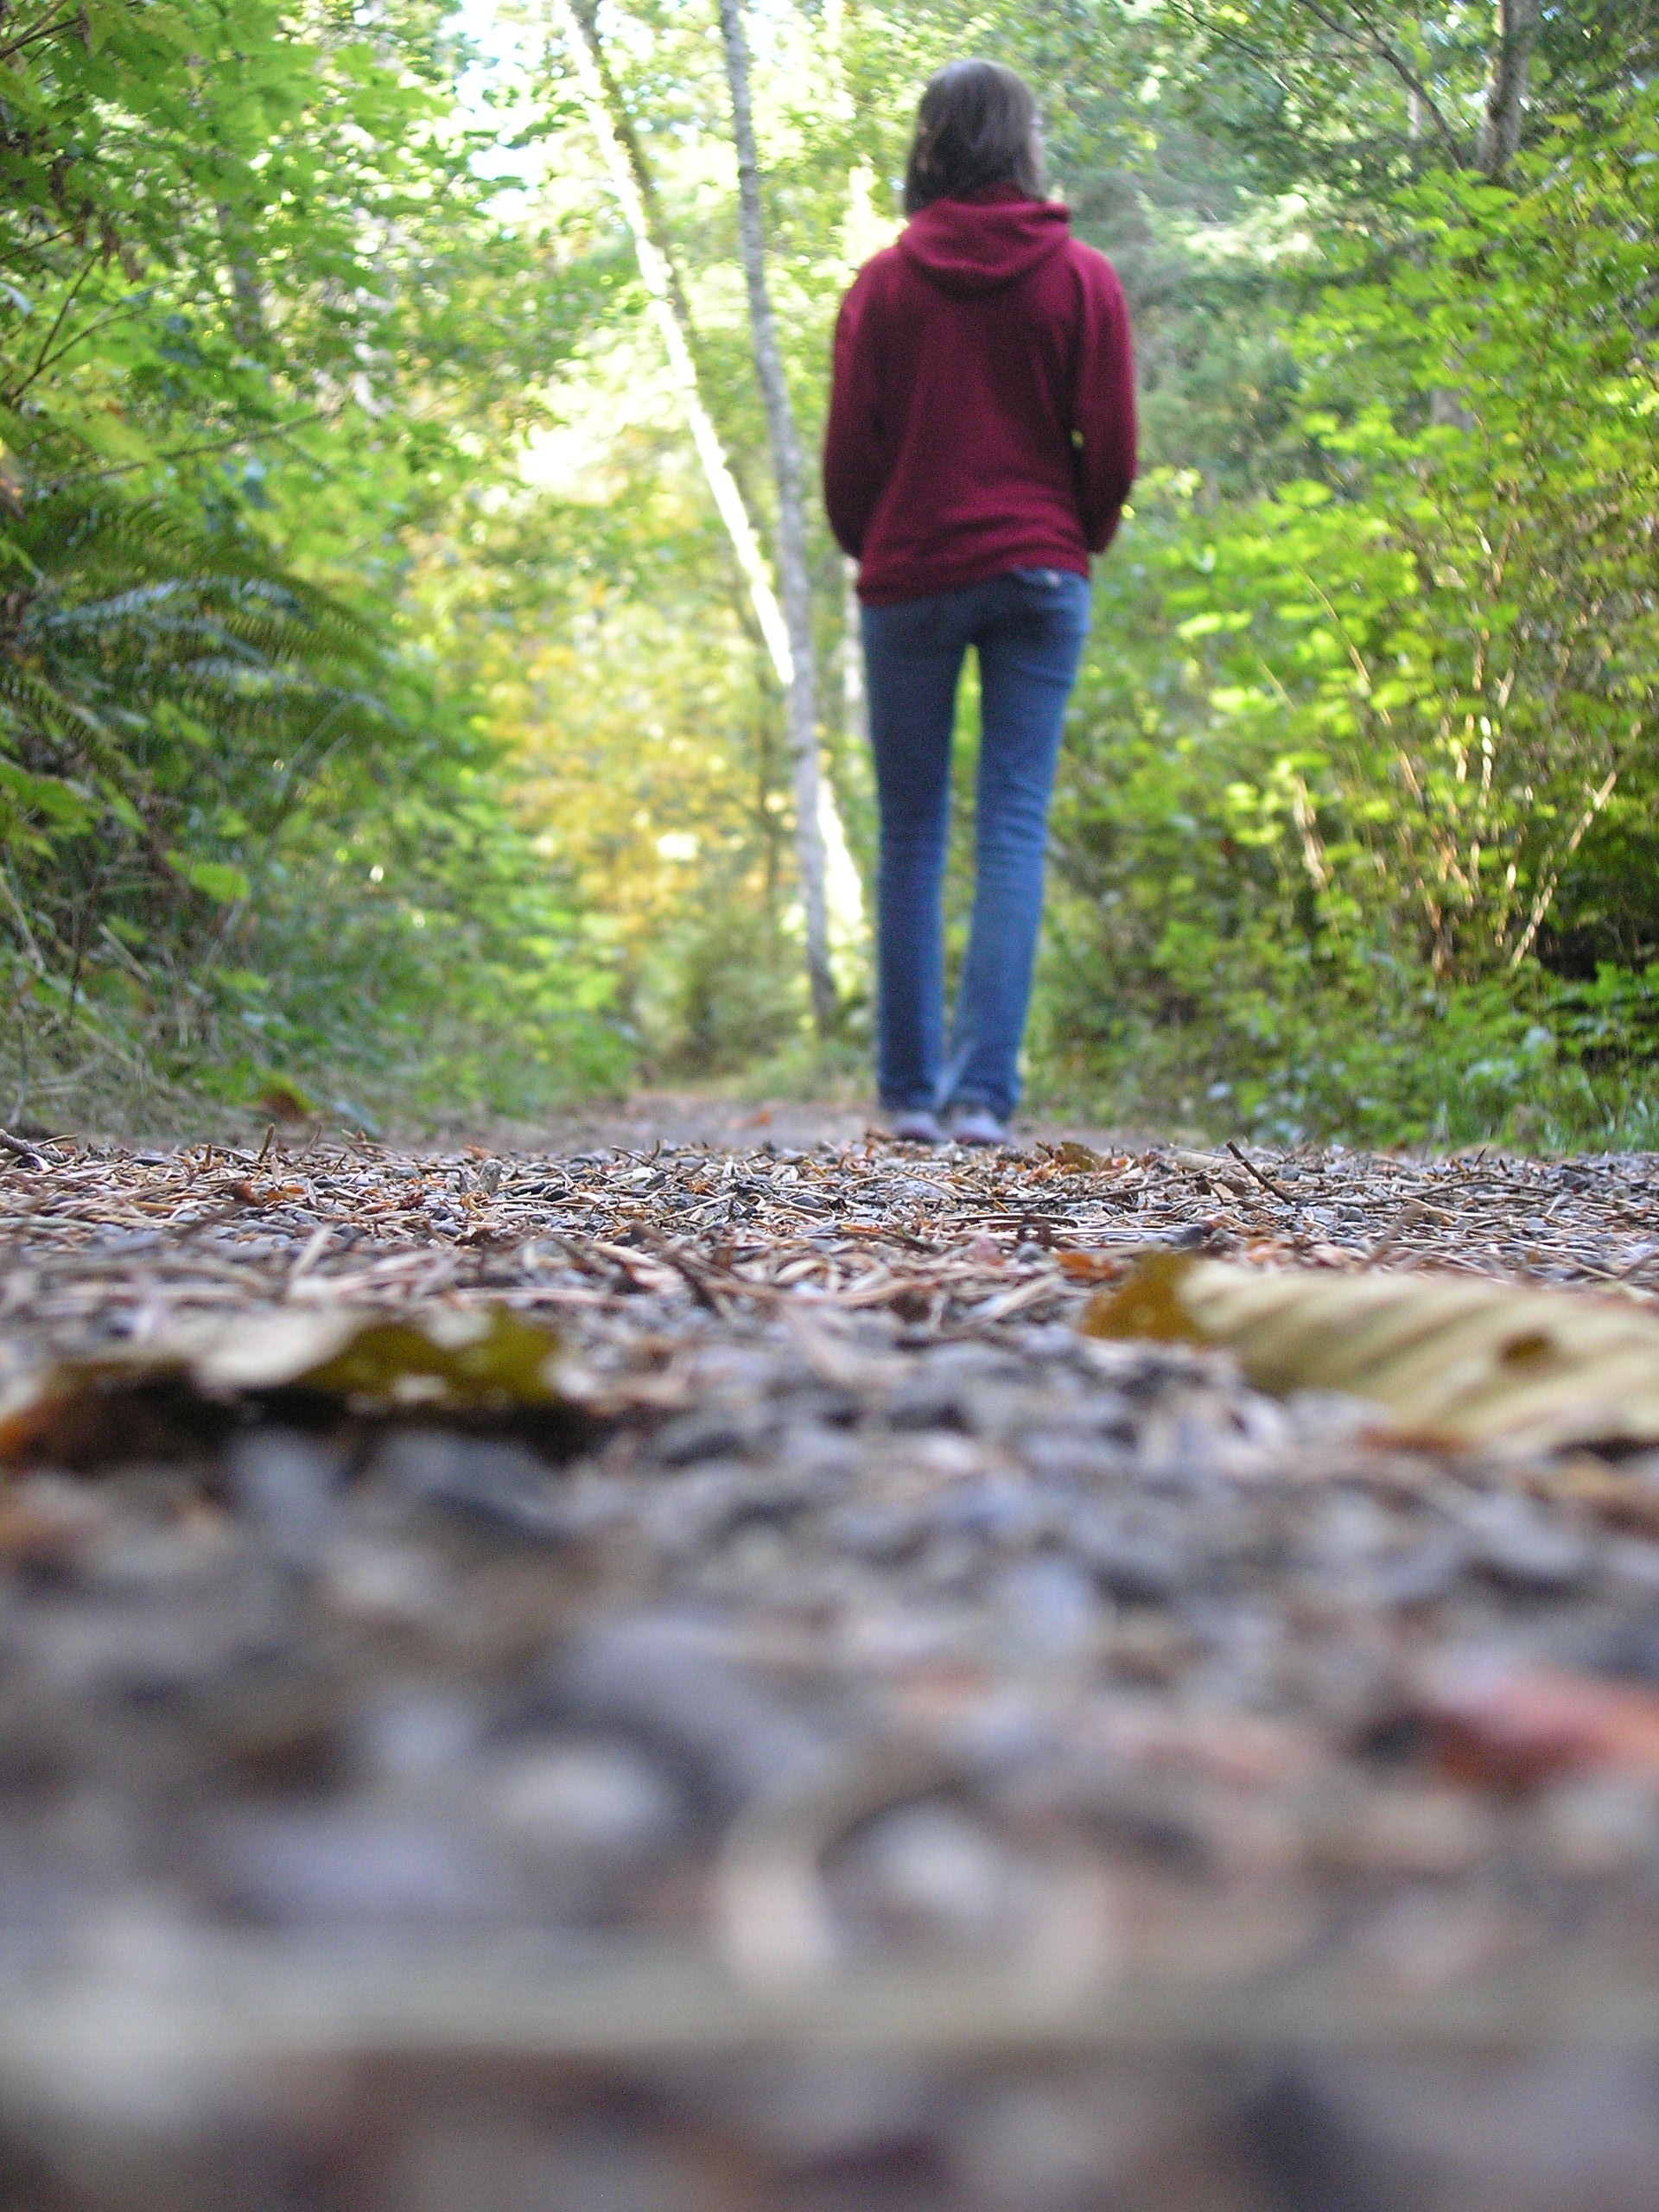
tree, nature, forest, outdoor, walking, girl, woman, hiking, trail, leaf, adventure, alone, young, autumn, soil, woodland, habitat